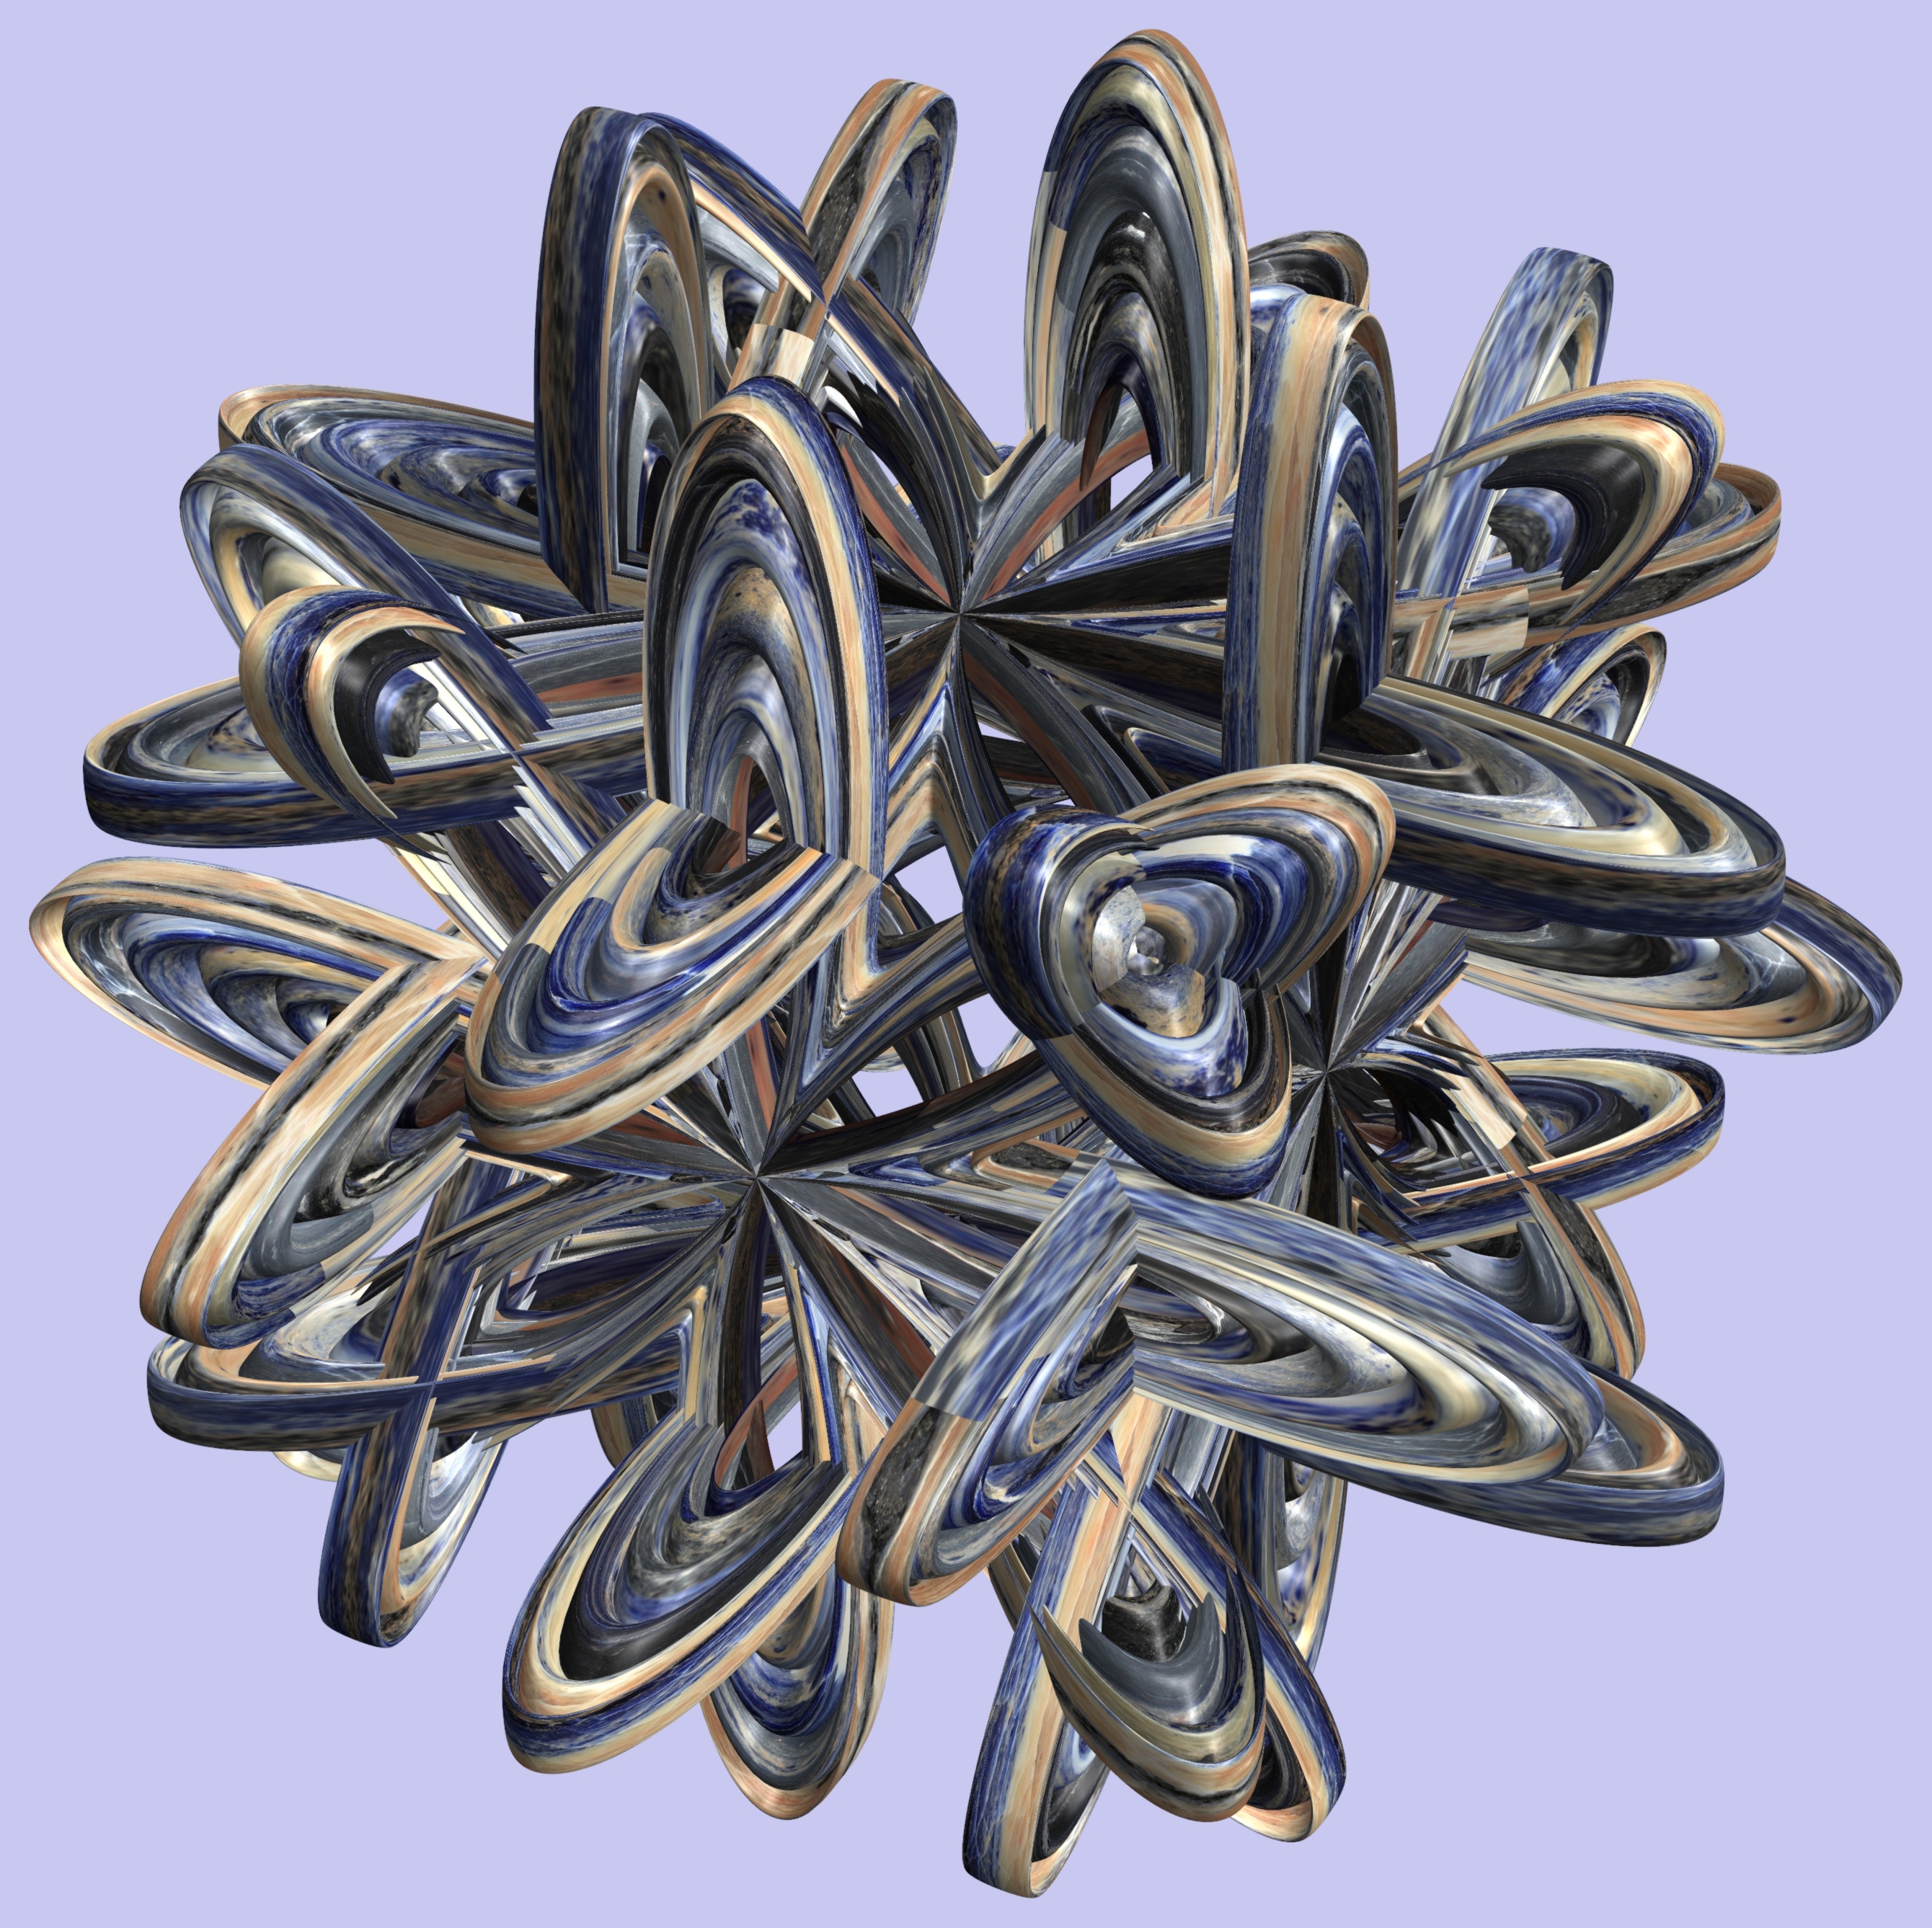
abstract, structure, texture, flower, pattern, metal, jewellery, art, design, symmetry, 3d, graphic, torus, mathematica, cg, parametricplot3d, code, program, algorithm, mapping, fashion accessory